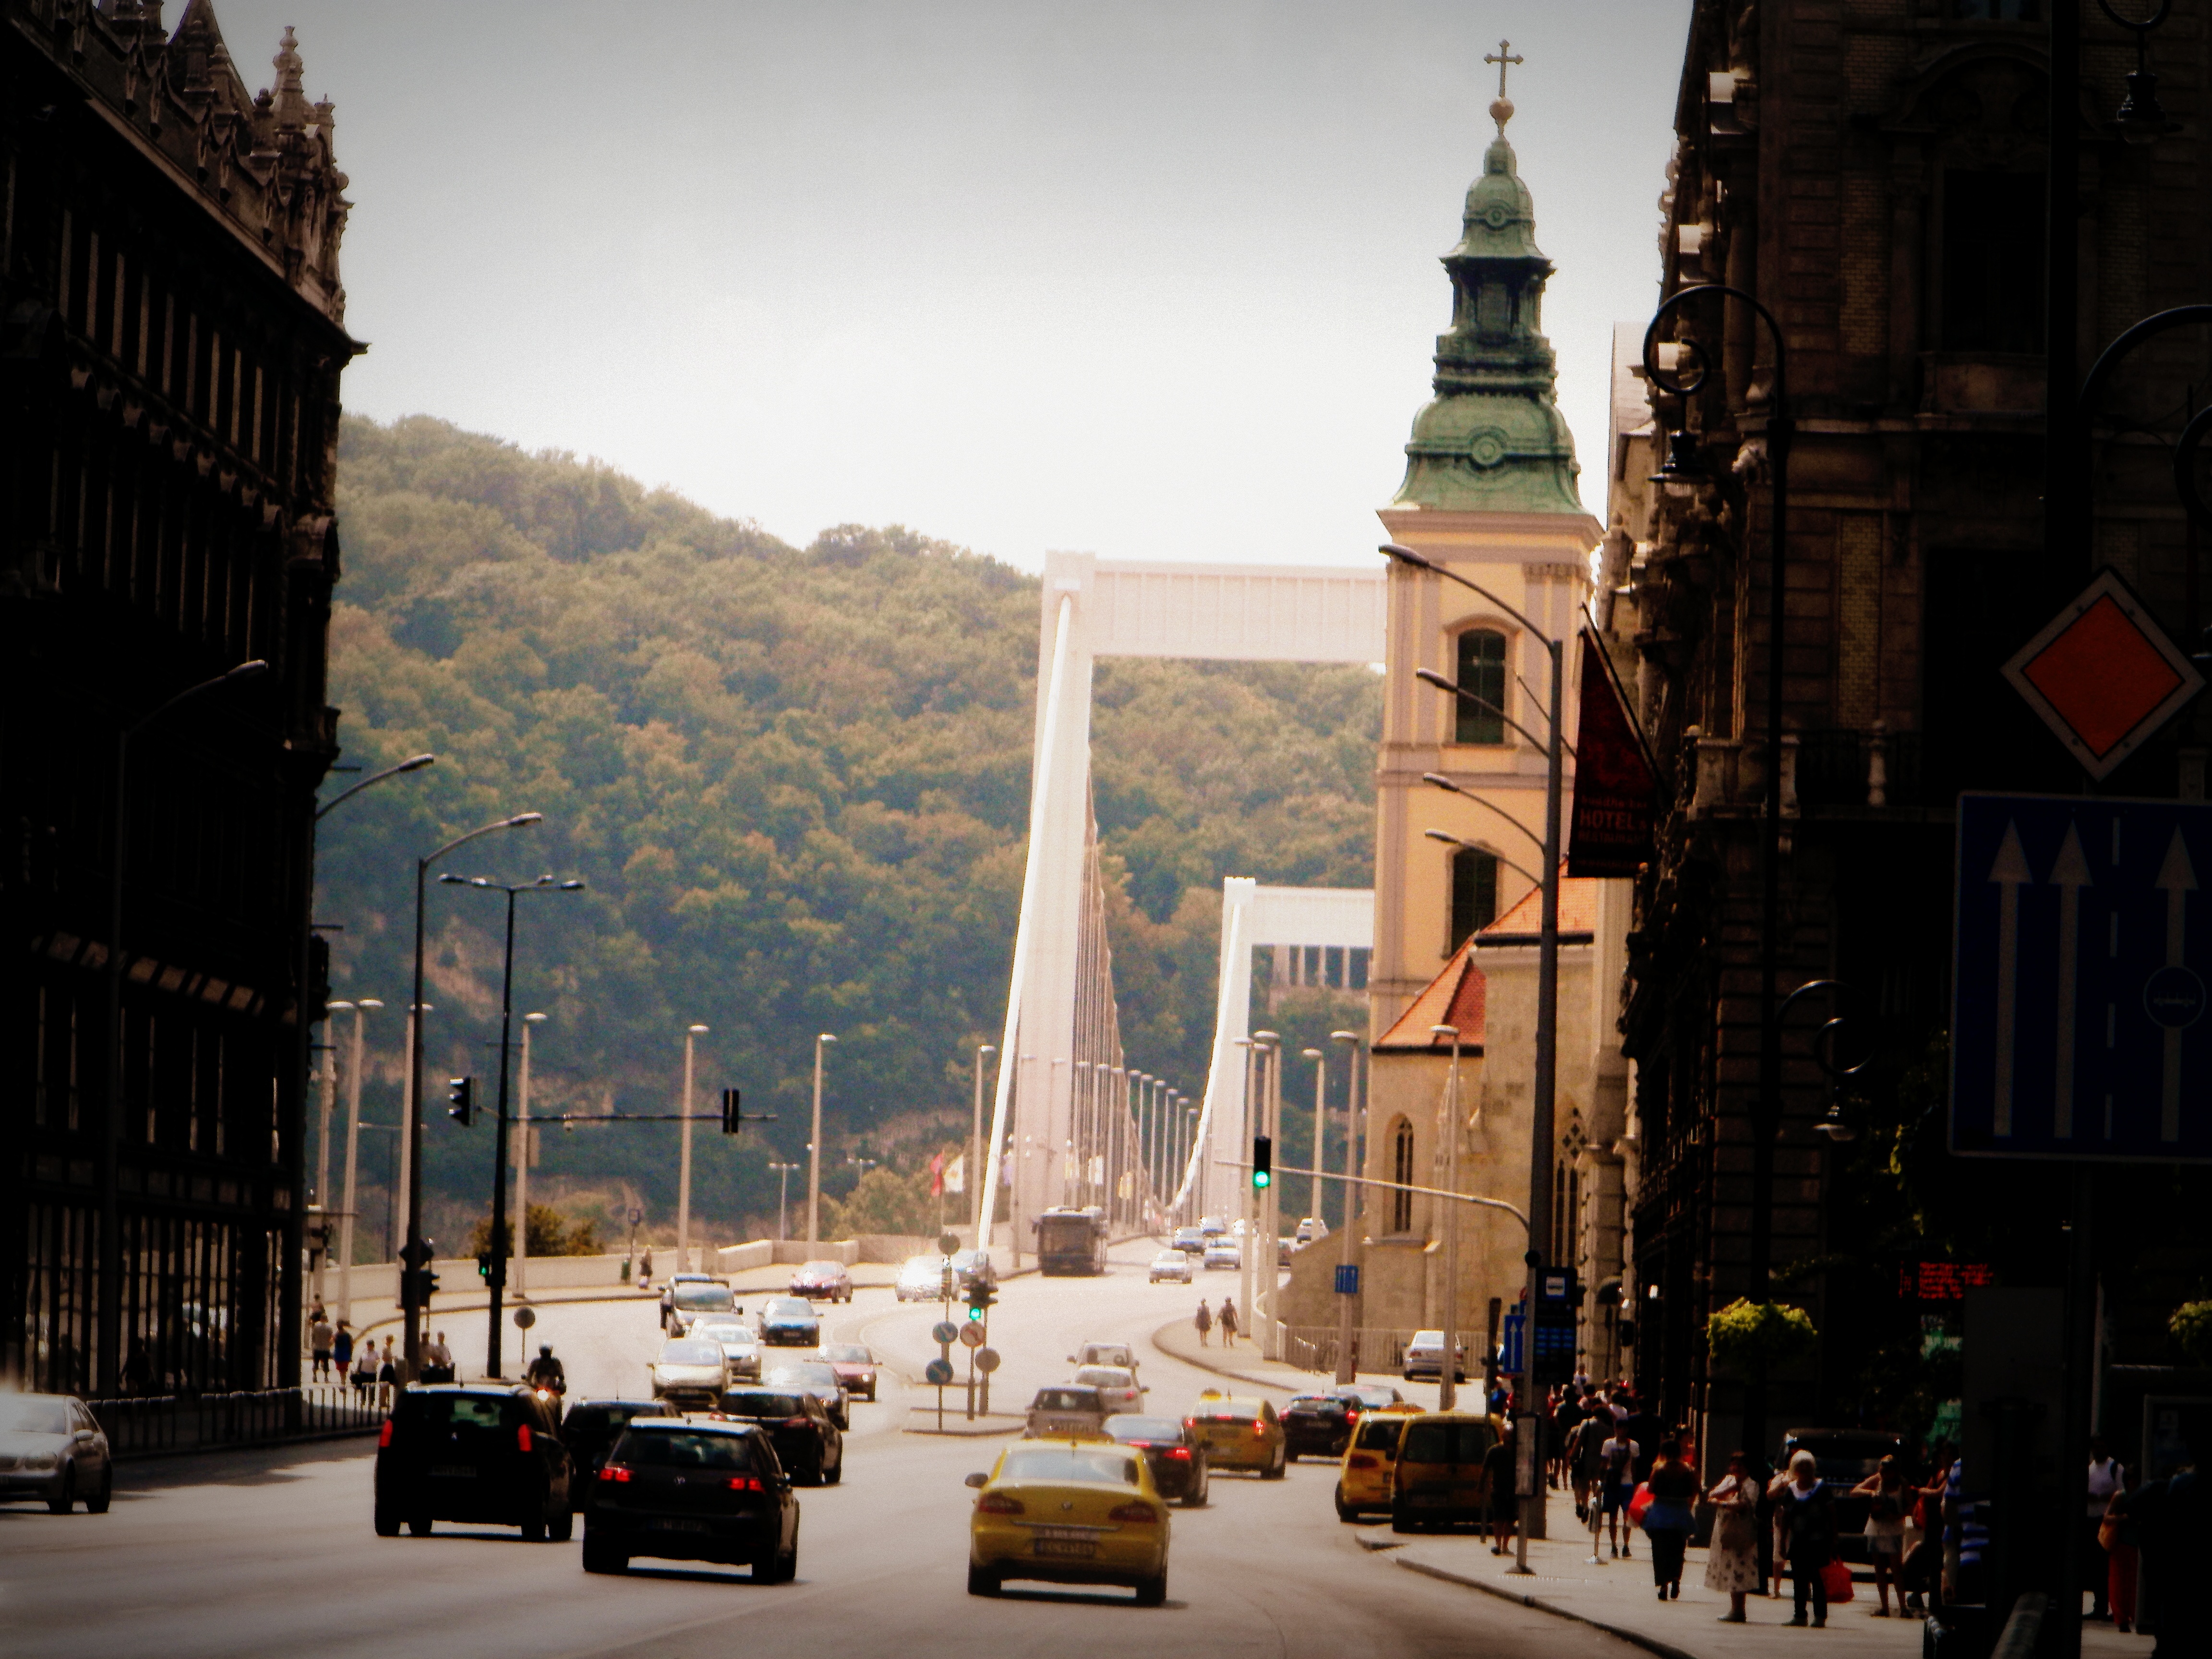
architecture, road, bridge, street, car, night, town, building, city, skyscraper, cityscape, downtown, evening, landmark, infrastructure, budapest, town square, metropolis, urban area, human settlement